Àstrid Bergès-Frisbey

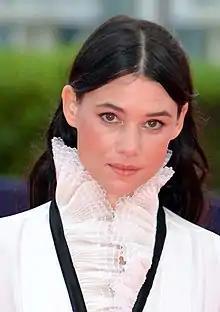
Bergès-Frisbey in 2020

Àstrid Bergès-Frisbey (born 26 May 1986) is a French-Spanish actress. She is best known for playing Suzanne in "The Sea Wall", the mermaid Syrena in "" and Sofi in "IOrigins". She also played the Mage in "". She received the Prix Suzanne Bianchetti in 2009 and the Trophée Chopard Award for Female Revelation of the Year at the 2011 Cannes Film Festival and a nomination at the 2016 David di Donatello in Rome.